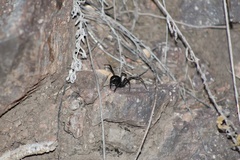
Species: Lactrodectus_hesperus